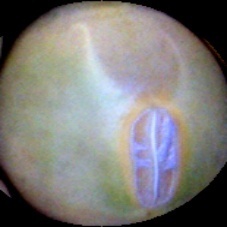
Label: Immature